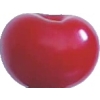
Label: cherry_sour